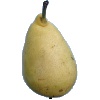
Label: Pear 2